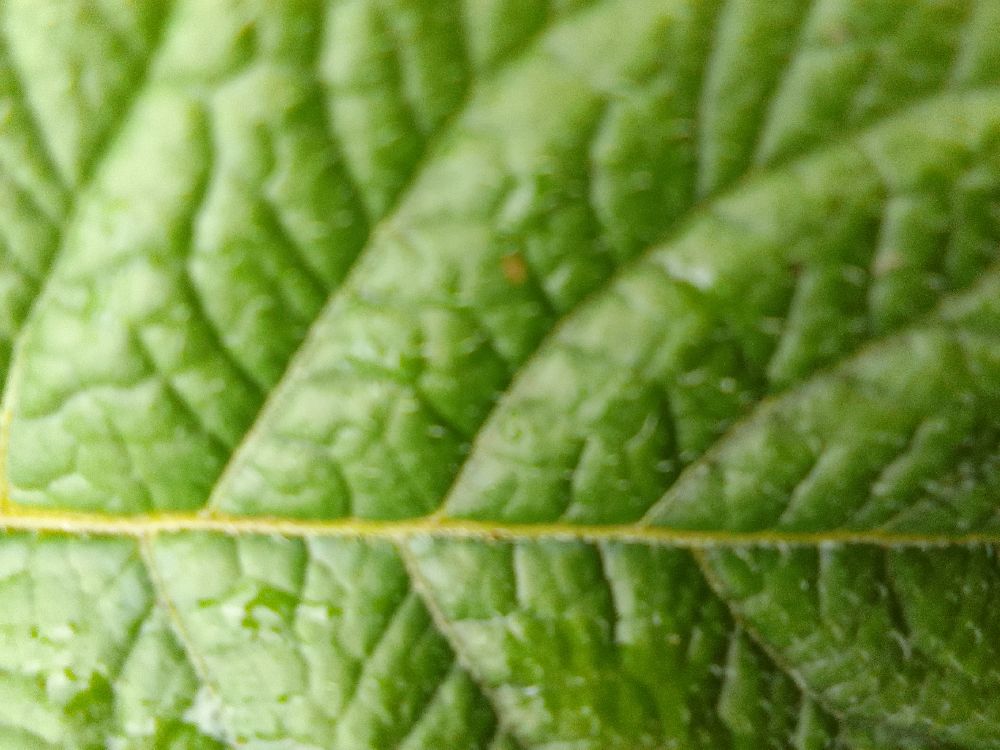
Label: Healthy